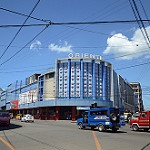
Label: street